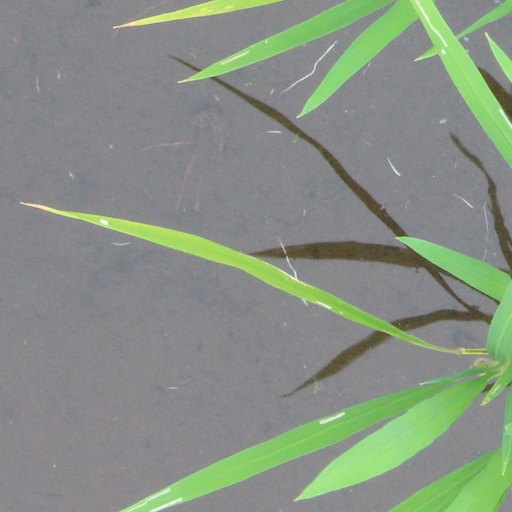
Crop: rice